Western Australian College of Teaching

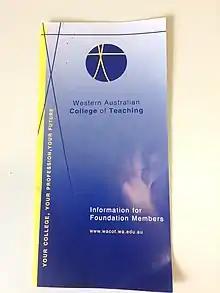
Western Australian College of Teaching (WACOT) brochure

Western Australian College of Teaching commonly referred to as WACOT is a defunct teachers registration board set up in Western Australia by the Gallop Labor Government by the then education minister Alan Carpenter in 2004. Carpenter introduced the "Western Australian College of Teaching Act 2004" which was passed by Parliament in June 2004. The purpose of the College was to enhance the status of the teaching profession and teachers and to administer the registration of teachers in Western Australia.